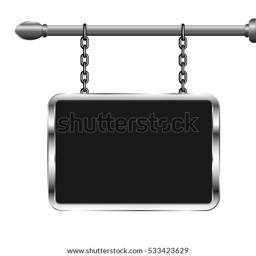
board in a metal frame hanging on chains .